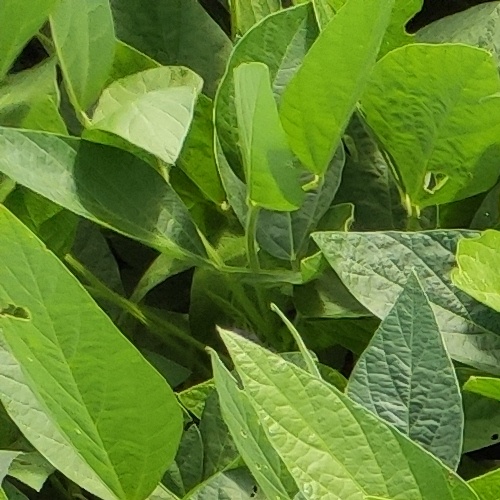
Label: Caterpillar